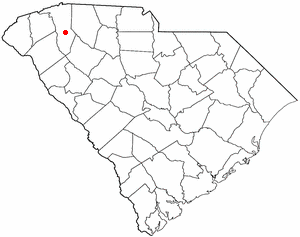
Mauldin (South Carolina)
Mauldins placering i South Carolina
Mauldin er en lille by i Greenville County, South Carolina. Mauldin har en befolkning på 15.224 mennesker.